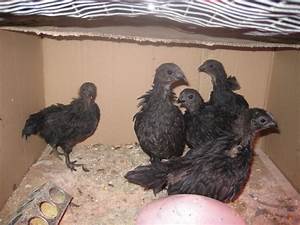
Label: gallina